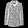
Label: Coat